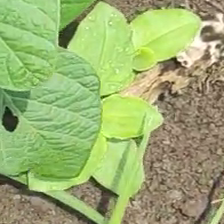
Weed species: Lamber_Quarter_plant(Chenopodium )